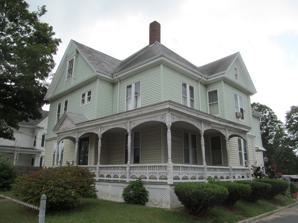
Building: H. P. Thomas House
Country: United States of America
Year built: 1887
Historic house in Massachusetts, United States United States historic place H. P. Thomas House U.S. National Register of Historic Places Show map of Massachusetts Show map of the United States Location 322 Somerset Ave., Taunton, Massachusetts Coordinates 41°53′16″N 71°5′39″W / 41.88778°N 71.09417°W / 41.88778; -71.09417 Built c. 1887 Architectural style Queen Anne MPS Taunton MRA NRHP reference No. 84002228 Added to NRHP July 5, 1984 The H. P. Thomas House is an historic house located at 322 Somerset Avenue in Taunton, Massachusetts . Description and history The 2 + 1 ⁄ 2 -story, wood-framed house was built in about 1887, and is a fine local example of Queen Anne styling . The house has asymmetrical massing, with large gable-roof sections projecting from an otherwise hipped roof. The porch has fine decorative balustrades and valances, as well as delicate turned posts. The gable ends were at one time decorated with almost Tudoresque applied Stick style woodwork, but these have apparently been sided over or removed. The house was listed on the National Register of Historic Places on July 5, 1984. See also National Register of Historic Places listings in Taunton, Massachusetts References